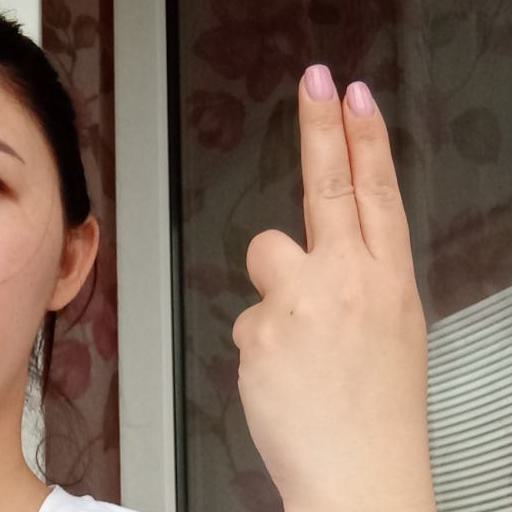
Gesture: two_up_inverted